Gregg Allman

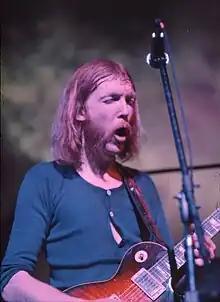
Allman's elder brother Duane, who was killed in a motorcycle crash in 1971

Their fortunes began to change over the course of 1971, where the band's average earnings doubled. "We realized that the audience was a big part of what we did, which couldn't be duplicated in a studio. A lightbulb finally went off; we needed to make a live album", said Gregg. "At Fillmore East", recorded at the Fillmore East in New York City, was released in July 1971. "At Fillmore East" peaked at number thirteen on "Billboard" Top Pop Albums chart, and was certified gold by the Recording Industry Association of America that October, becoming their commercial and artistic breakthrough. Although suddenly very wealthy and successful, much of the band and its entourage now struggled with addiction to numerous drugs; they all agreed to quit heroin, but cocaine remained a problem.